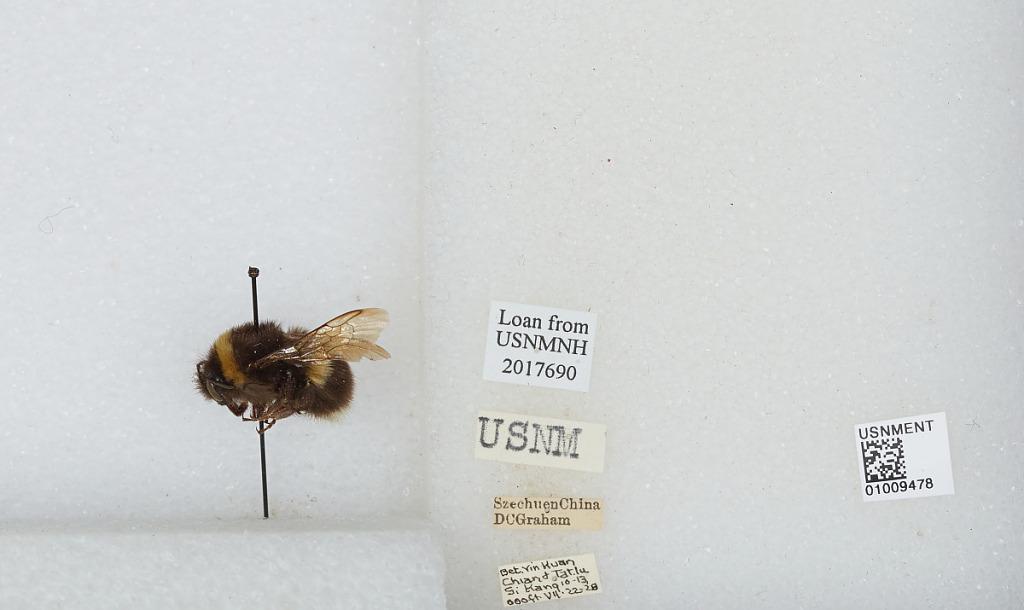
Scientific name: Bombus (Bombus) lucorum (Linnaeus)
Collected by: D. Graham
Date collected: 1928-7-22
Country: China
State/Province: Sichuen
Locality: Between Yin Kuan Chian & Tatlu Si Kang